Elizabeth Siddal

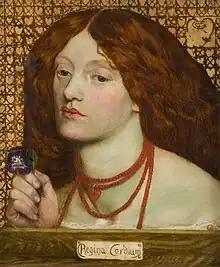
"Regina Cordium", Rossetti's 1860 marriage portrait of Siddal

In Spring 1860, Siddal's family contacted Ruskin with the news that Siddal was gravely ill. Ruskin in turn informed Rossetti. Siddal was at the seaside resort of Hastings. In a change of heart, Rossetti hurried to her side that April with a marriage licence. Shortly before their marriage, Rossetti produced a famous portrait of Siddal, "Regina Cordium" or "The Queen of Hearts "(1860). This painting is a close-up, vibrantly coloured depiction of Siddal.